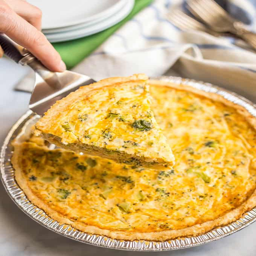
cheddar and broccoli quiche with a piece being removed